American Fork, Utah

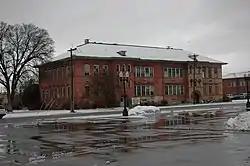
Harrington Elementary School

The first ward of the Church of Jesus Christ of Latter-day Saints (LDS Church) in American Fork was organized in 1851 with Leonard E. Harrington as bishop. As of 2022, there are seven stakes headquartered in the city as well as Mount Timpanogos Utah Temple, which was dedicated in 1996.